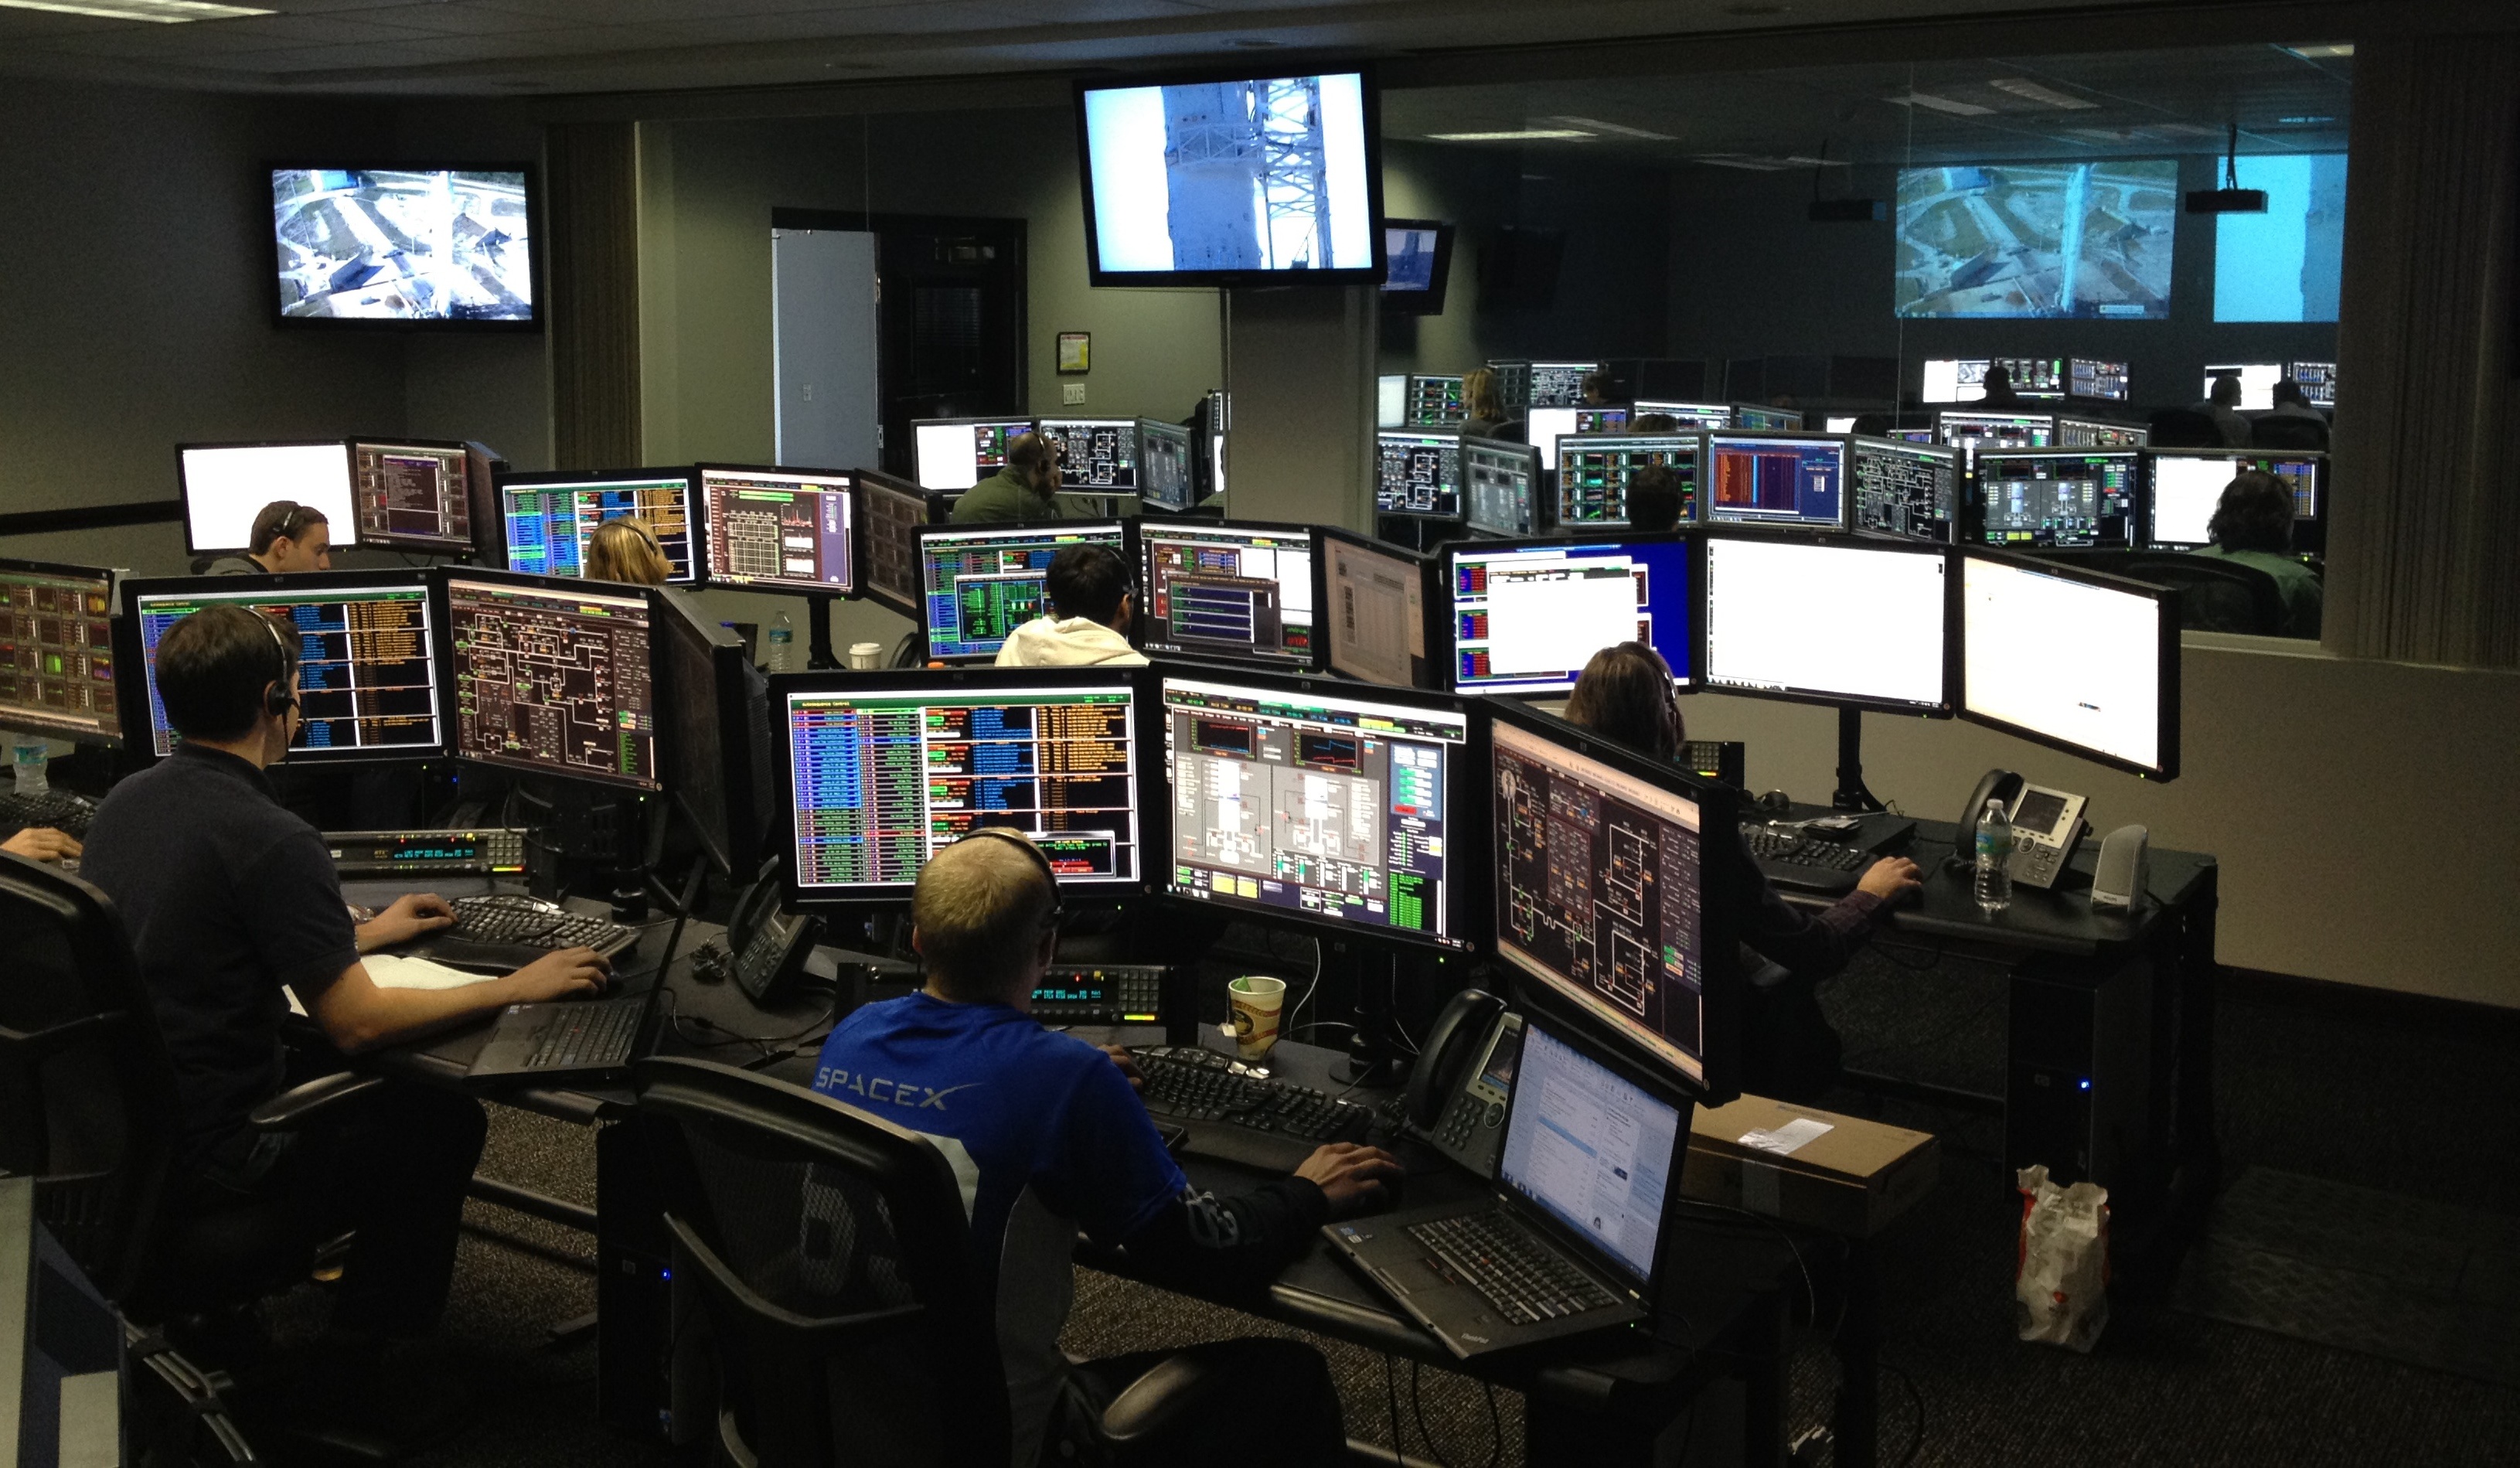
technology, office, room, electronics, broadcasting, displays, monitoring, multimedia, monitors, cape canaveral, computers, space center, rocket science, control center, spacex, personal computer, television studio, controllers, cape kennedy, electronic device, display device